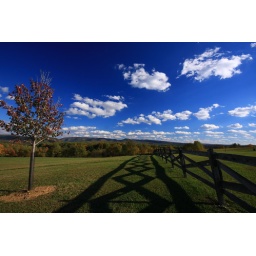
barn fence near Laurel mountains